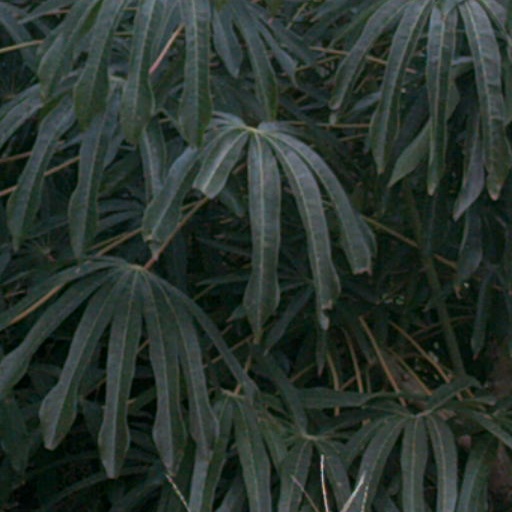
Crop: cassava